The Two Foscari (painting)

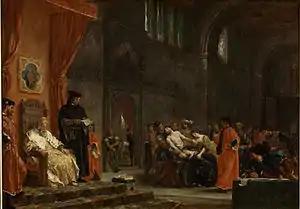
The Two Foscari (1855) by Eugène Delacroix

The Two Foscari (in French - "Les deux Foscari") is an oil on canvas painting by the French Romantic artist Eugène Delacroix, executed in 1855, now in the Musée Condé in Chantilly, France.